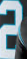
Number: 2